Sir Love Jones-Parry, 1st Baronet

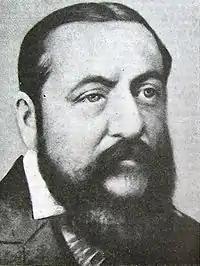
Sir Love Jones-Parry

Sir Thomas Duncombe Love Jones-Parry, 1st Baronet (5 January 1832 – 18 December 1891) was a Welsh landowner and Liberal politician. He was one of the founders of the Y Wladfa settlement in Patagonia, South America.